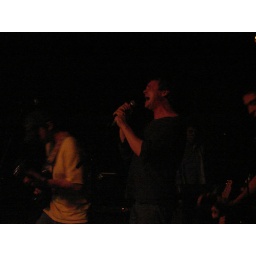
The Majestic Twelve rock the house at WE Fest in Wilmington, NC.